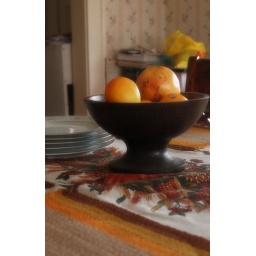
in an ideal world...that yellow bag wouldn't exist.lesson: always check your background